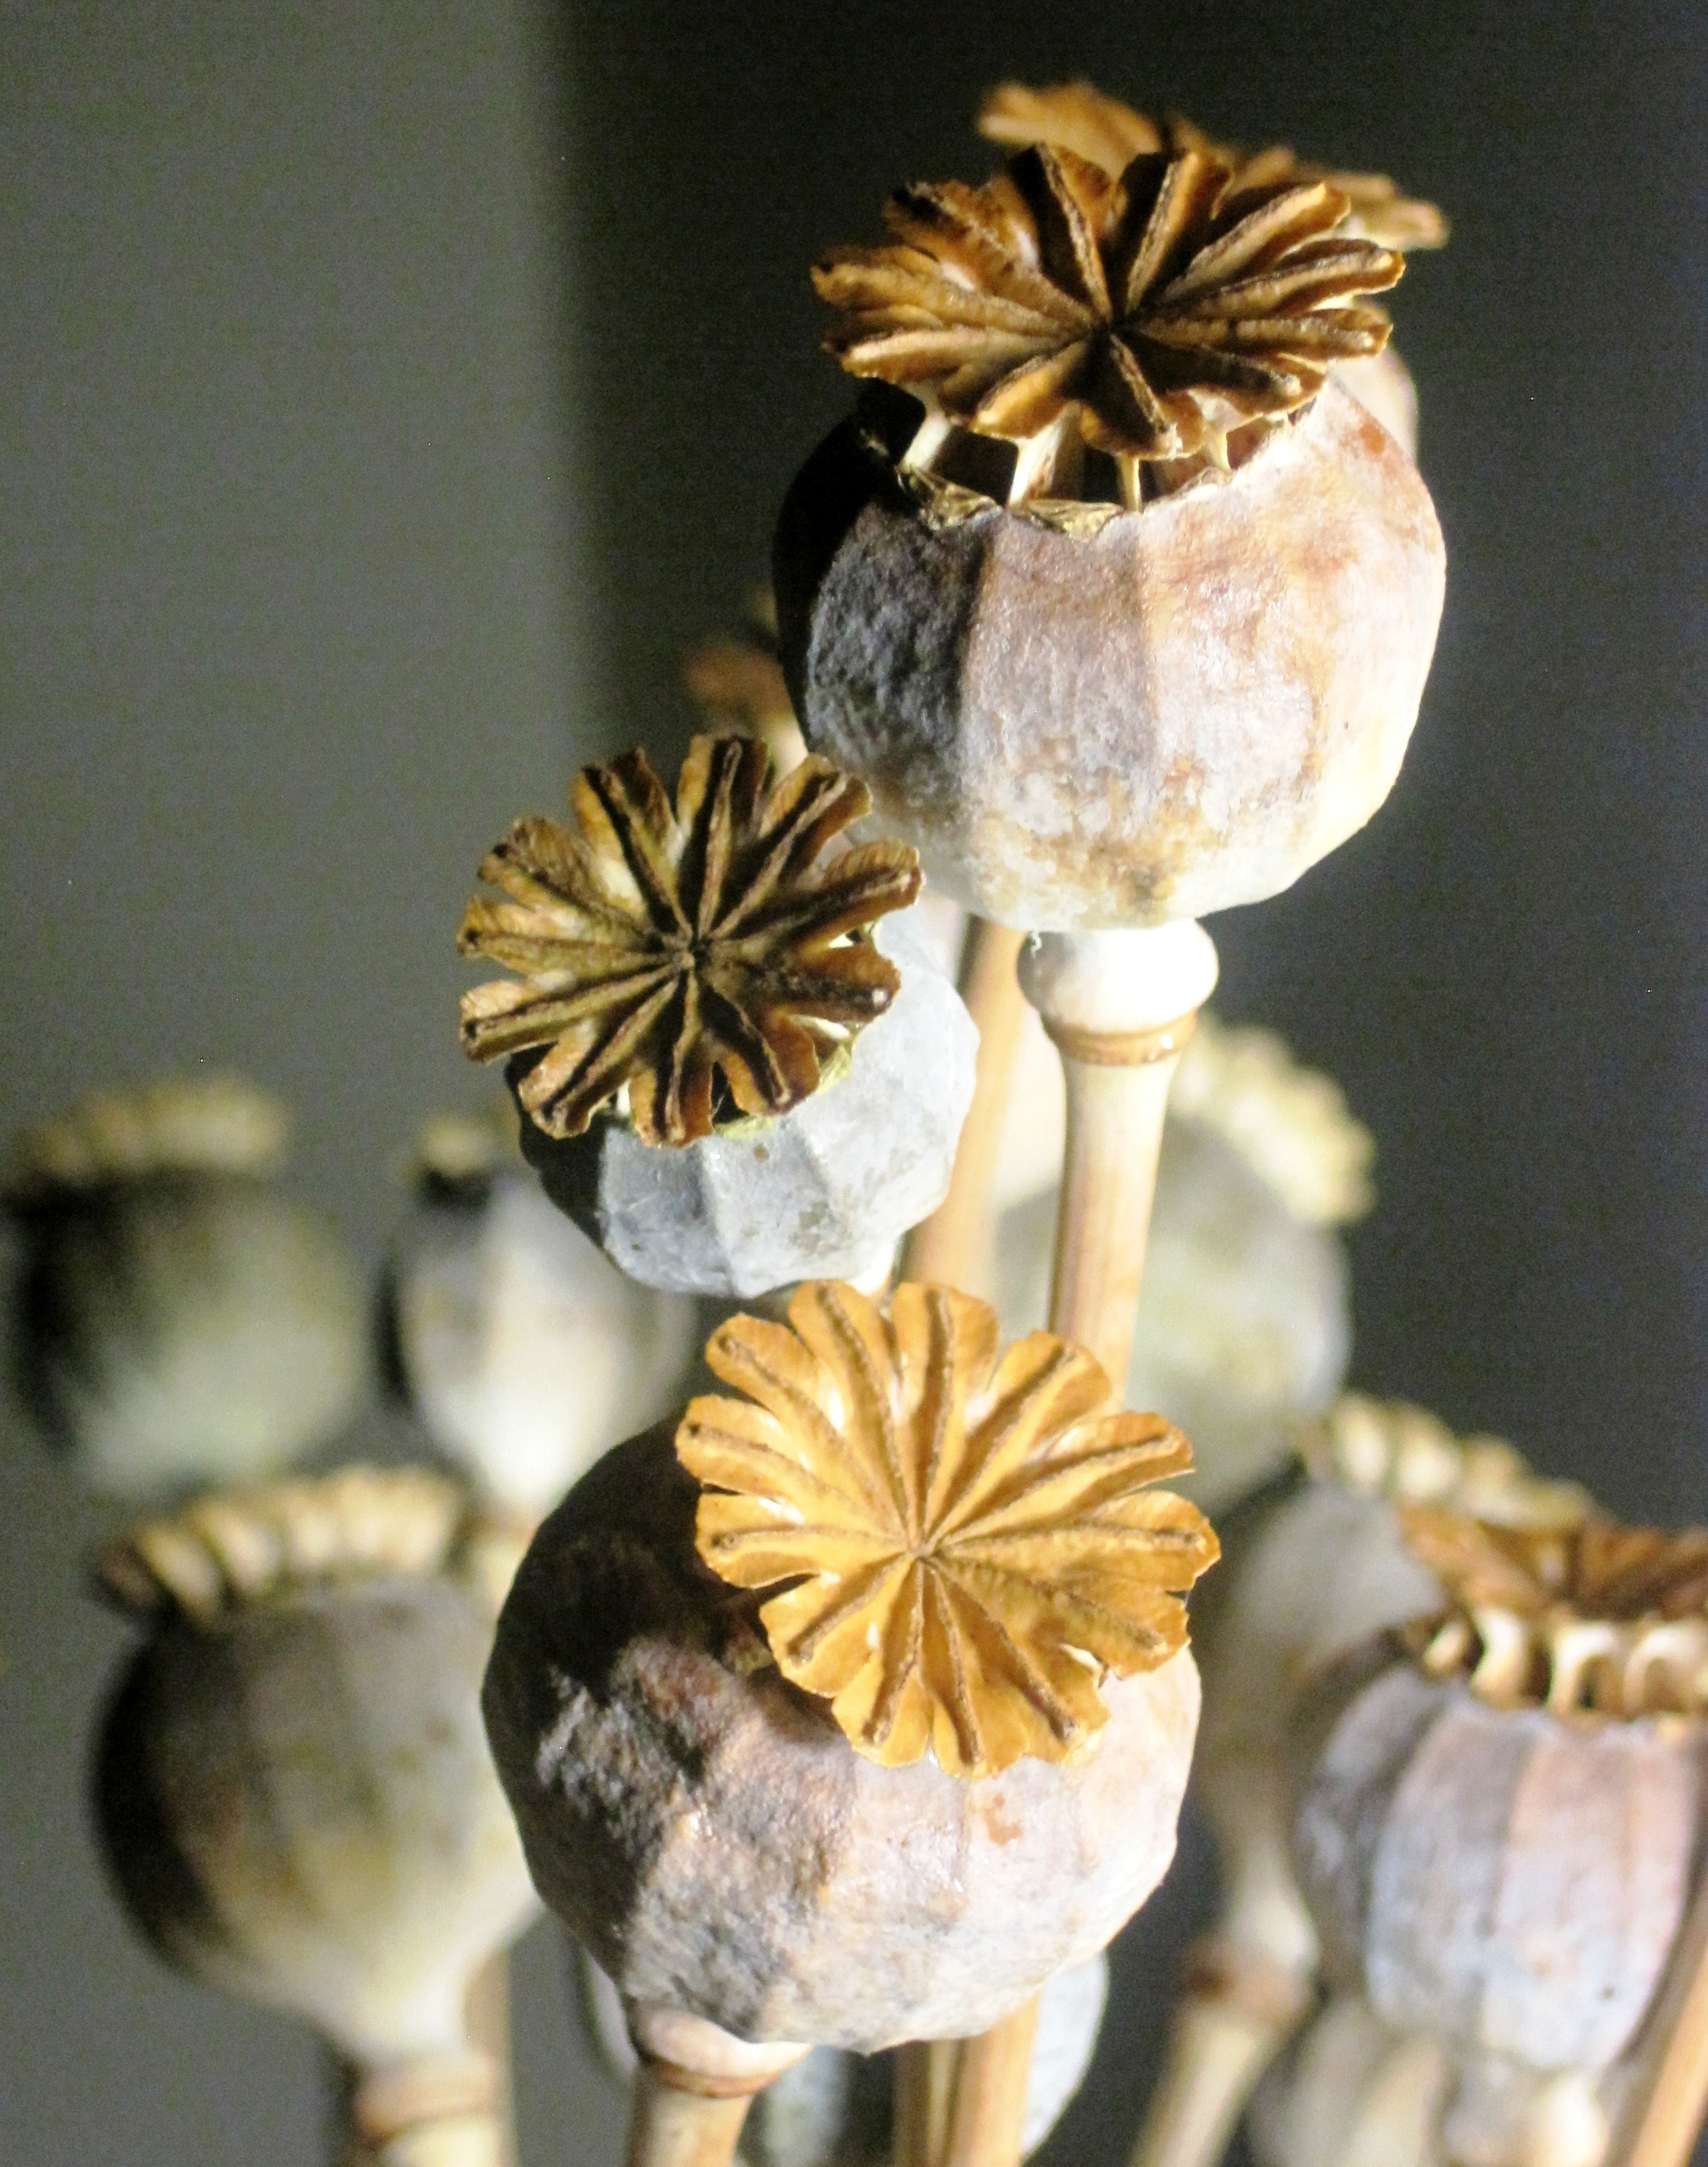
outdoor, growth, wood, stem, flower, rustic, floral, dry, wild, environment, rural, produce, natural, autumn, brown, botany, dried, agriculture, lighting, flora, botanical, material, eco, textured, design, decorative, head, poppy, carving, bud, bleached, organic, botanic, seed pods, centrepiece